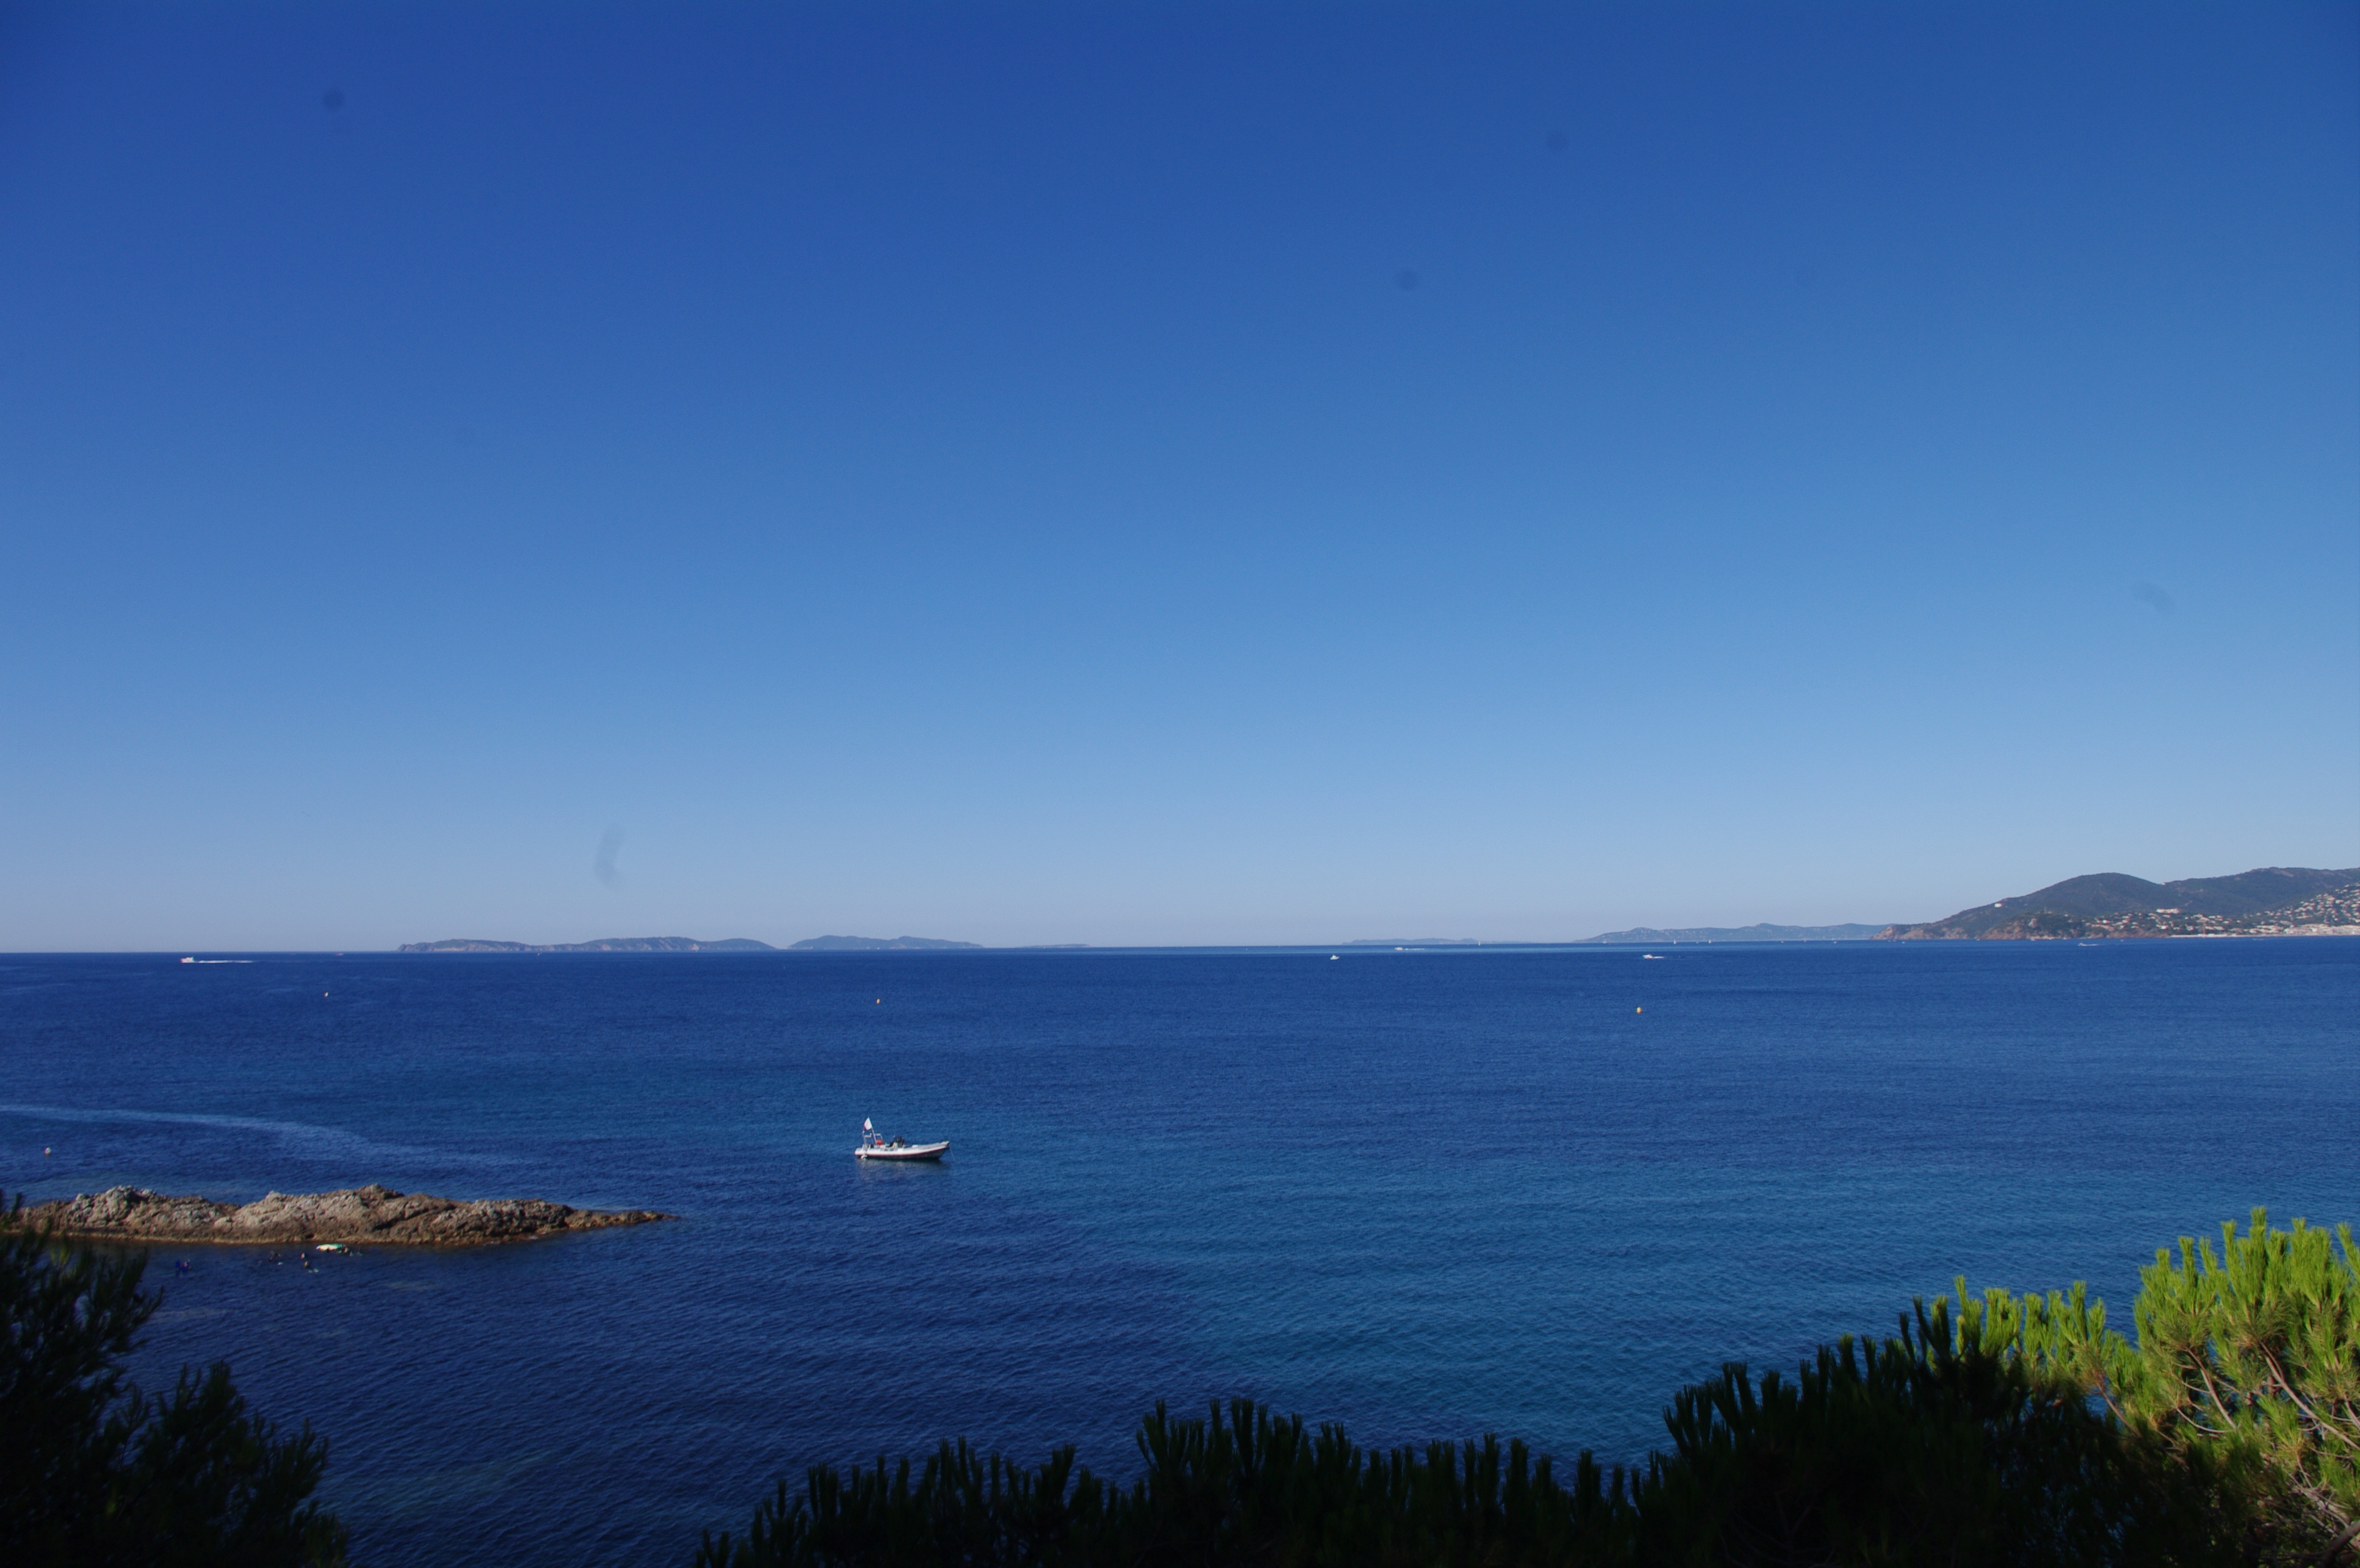
sea, coast, nature, ocean, horizon, mountain, sky, shore, lake, dawn, dusk, france, mediterranean, bay, reservoir, body of water, provence, loch, south of france, c te d azur, la croix valmer